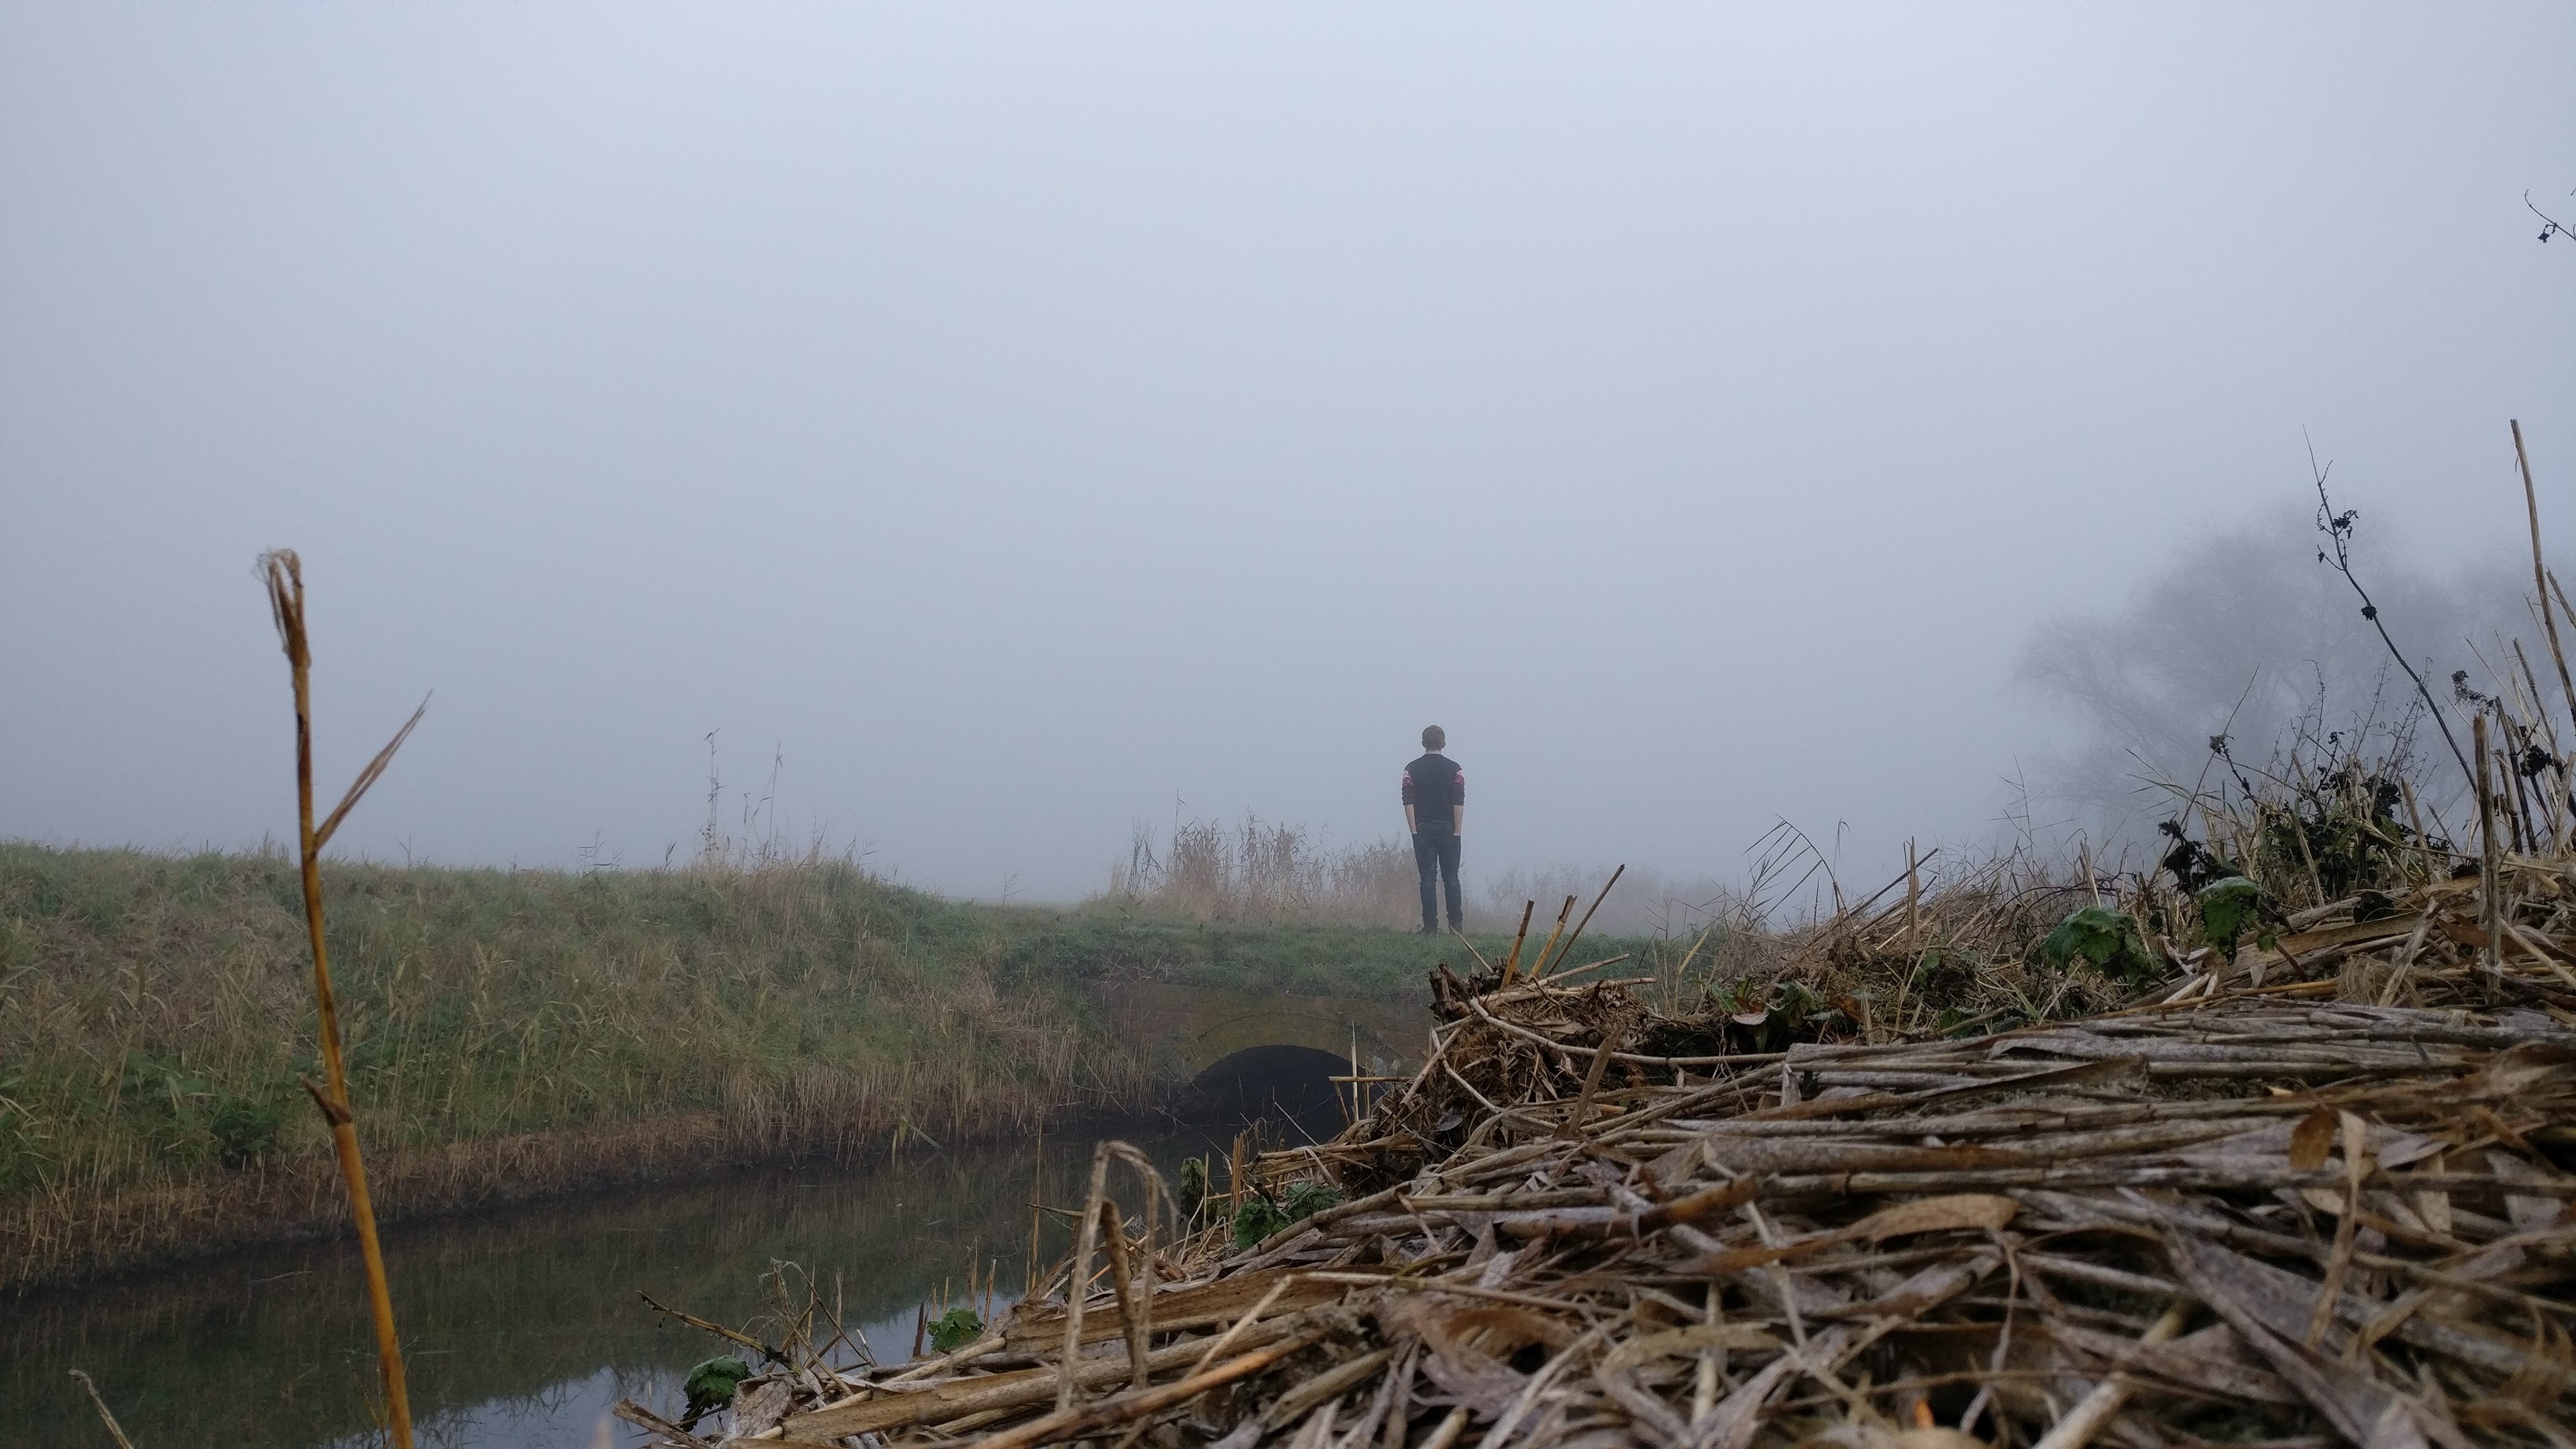
marsh, wind, weather, waterway, wetland, habitat, rural area, natural environment, atmospheric phenomenon, geological phenomenon